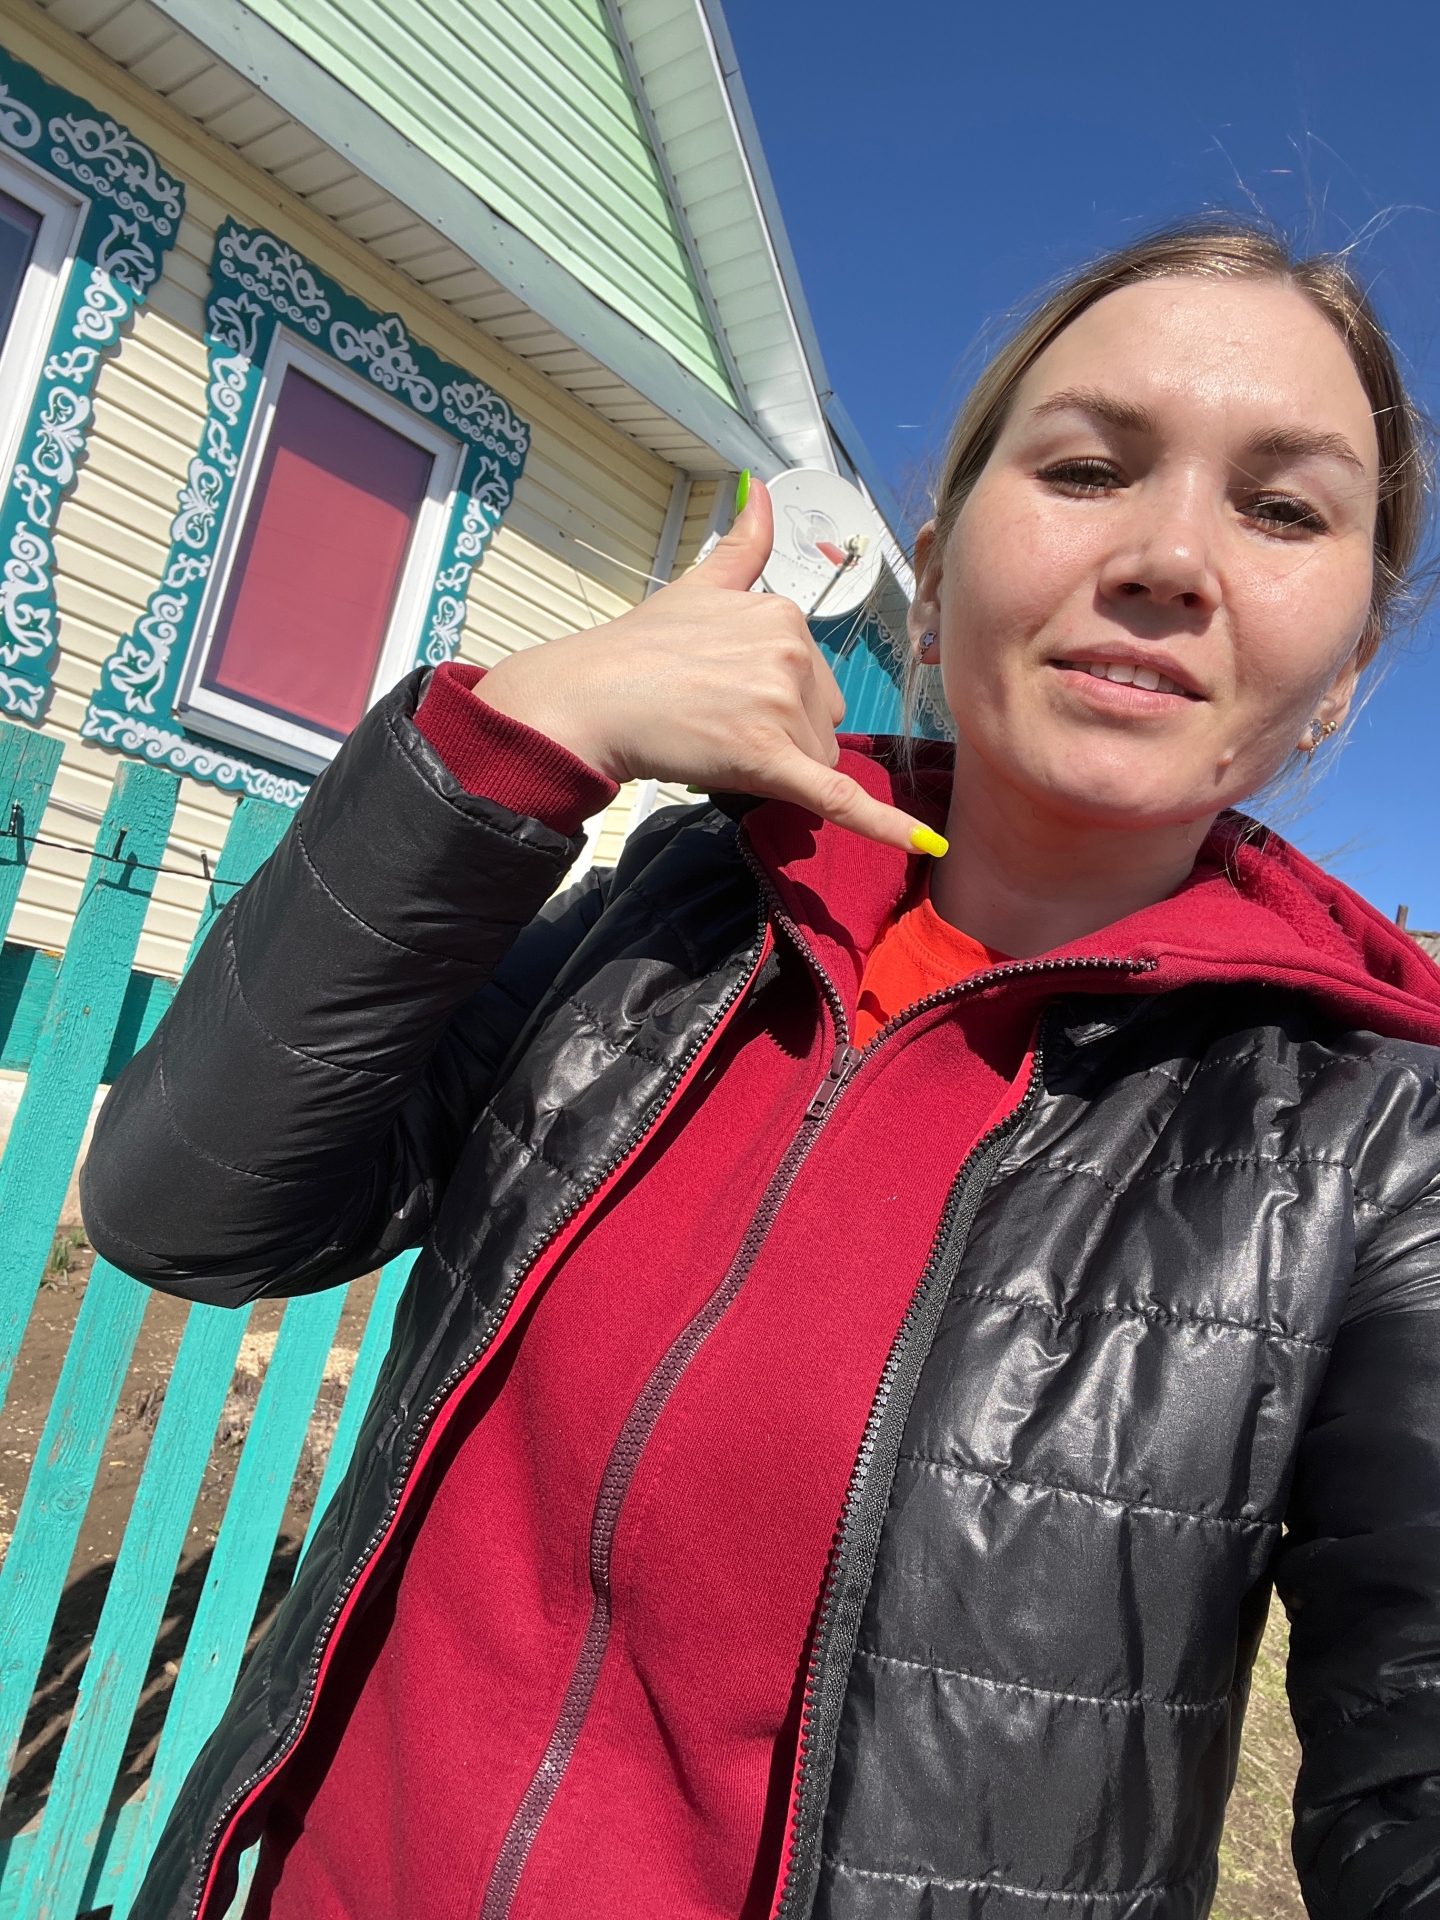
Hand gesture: call